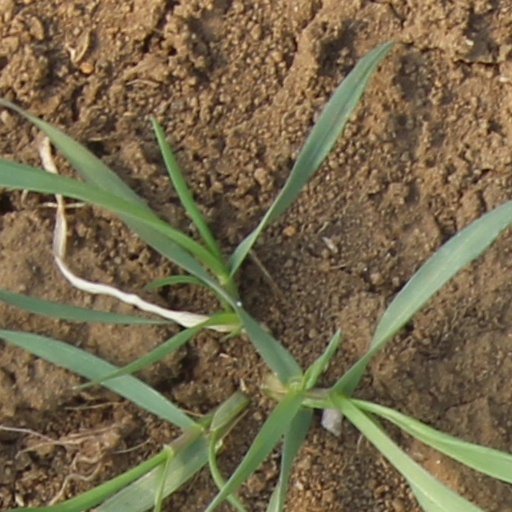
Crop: wheat